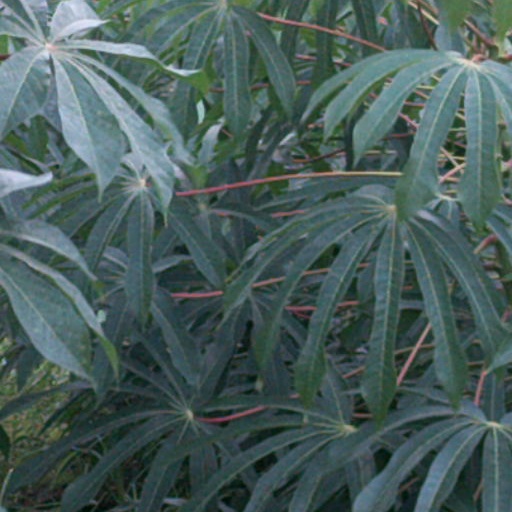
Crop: cassava